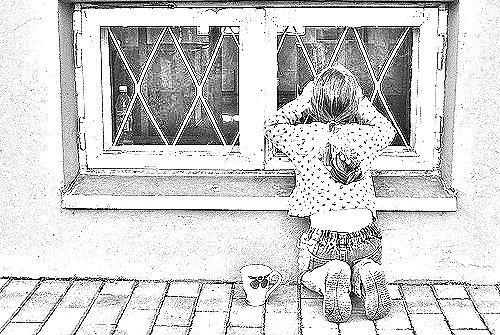
Portrait style: Sketch Portrait